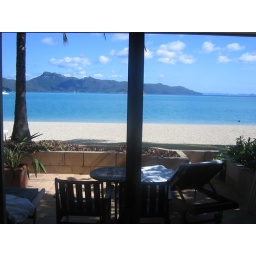
Our beach front pad was amazing. The first morning we just sat in bed looking out of the window!